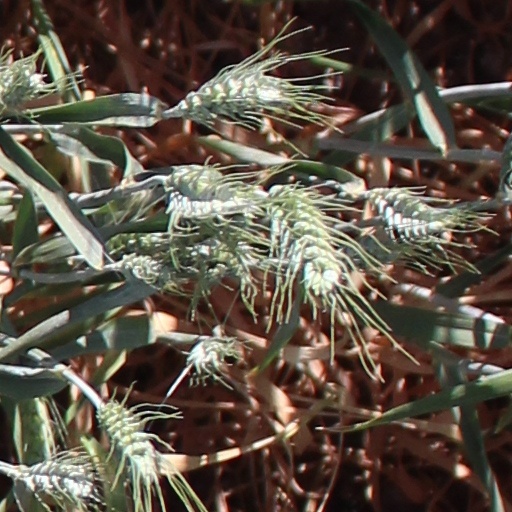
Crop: wheat